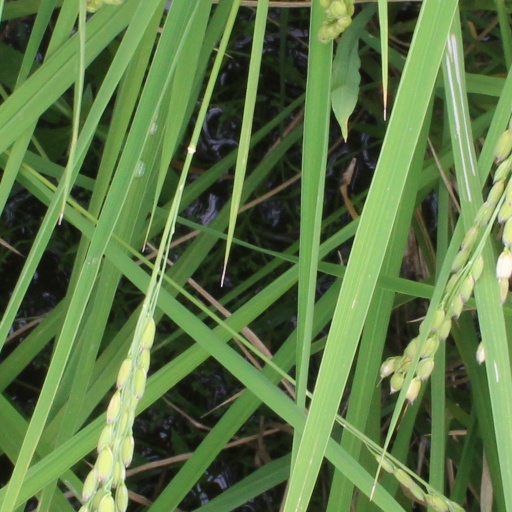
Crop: rice